Théâtre Lyrique

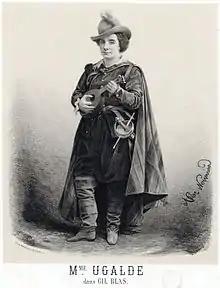
Delphine Ugalde as Gil Blas

This period was also distinguished by many successful productions of new French works, including Louis Clapisson's three-act opéra comique "La fanchonnette" (1 March 1856; 192 performances), Aimé Maillart's three-act opéra comique "Les dragons de Villars" (19 September 1856; 156 performances), Victor Massé's three-act opéra comique "La reine topaze" (19 September 1856; 170 performances), Léo Delibes' one-act opéra comique "Maître Griffard" (3 October 1857; 64 performances), and Charles Gounod's three-act opéra comique "Le médecin malgré lui" (15 January 1858; 142 performances). The most significant premiere under Carvalho, however, was Gounod's opera "Faust" (19 March 1859; 306 performances) in which Carvalho's wife Caroline Miolan-Carvalho sang the role of Marguerite. She later became internationally famous in the part.